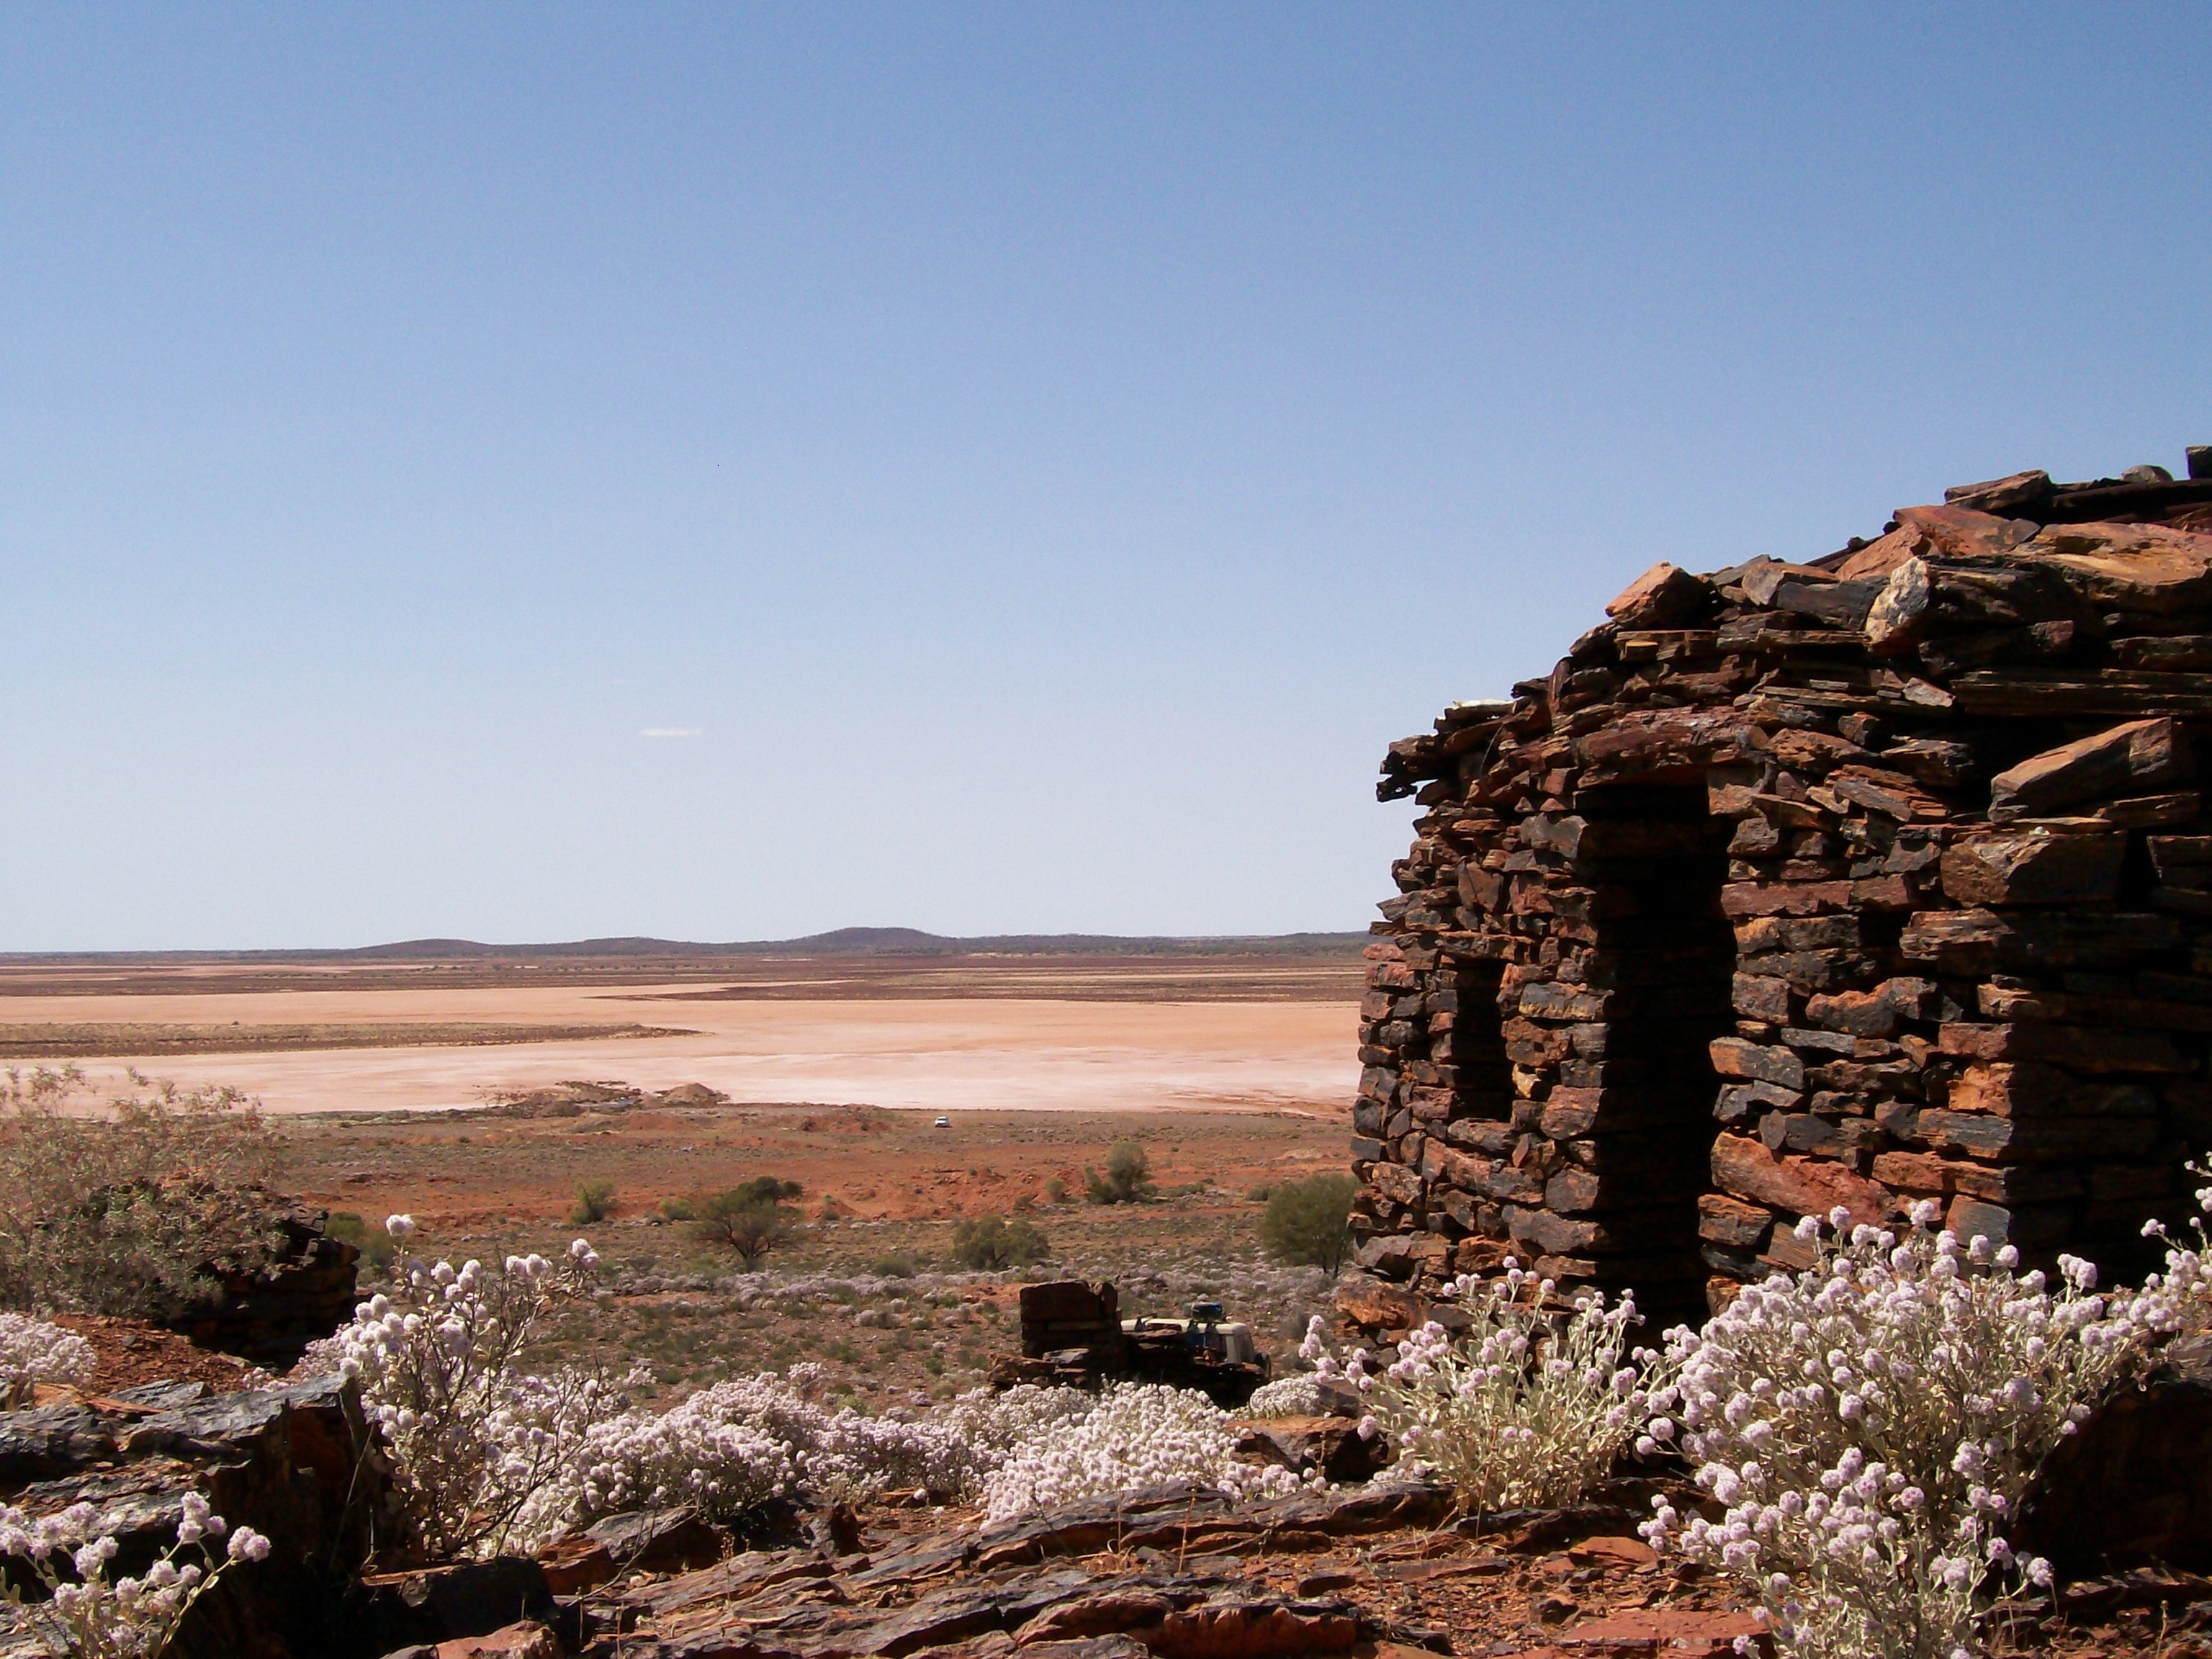
landscape, outdoor, rock, wilderness, mountain, desert, valley, formation, dry, cliff, arch, dirt, extreme, terrain, heat, rocks, geology, ruins, badlands, plateau, outback, wadi, butte, salt lake, stone house, yesteryear, red dirt, ancient history, convict, natural environment, geographical feature, hard living